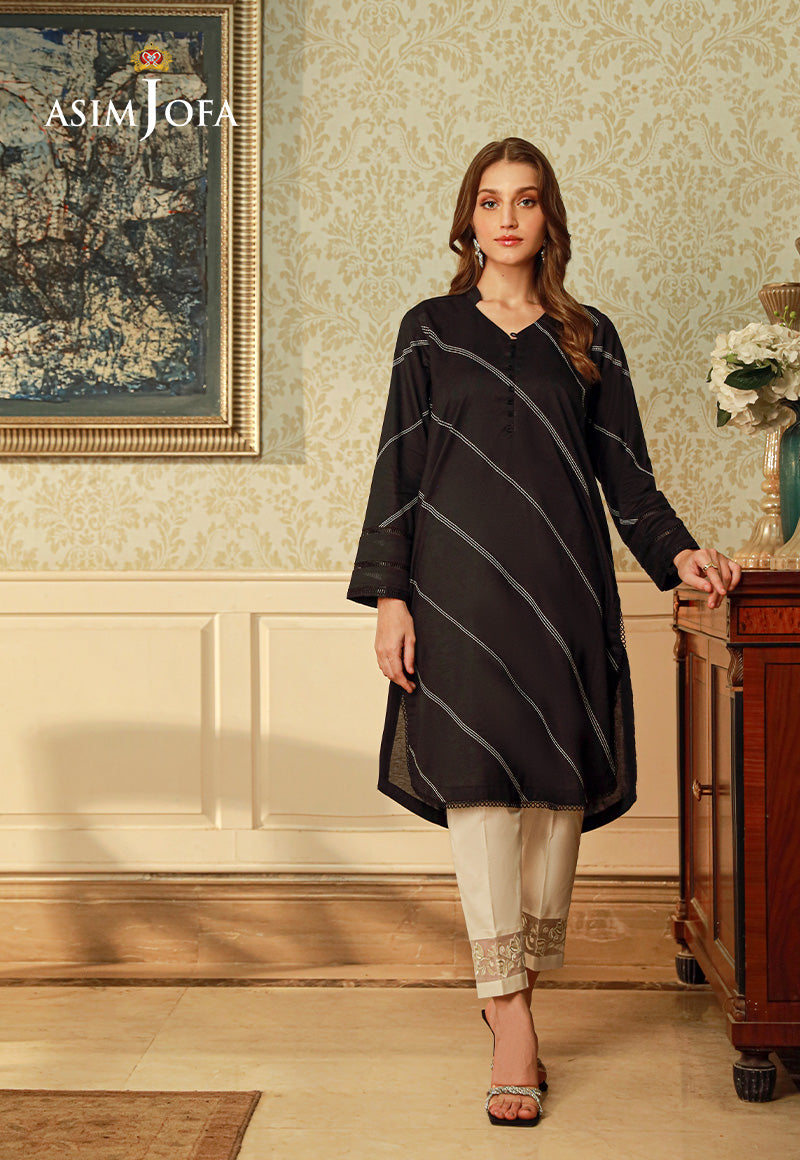
black white embroidered tunic top